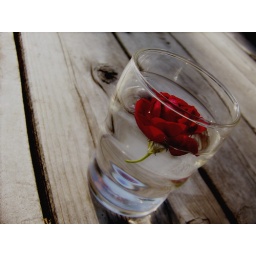
rose in a glass